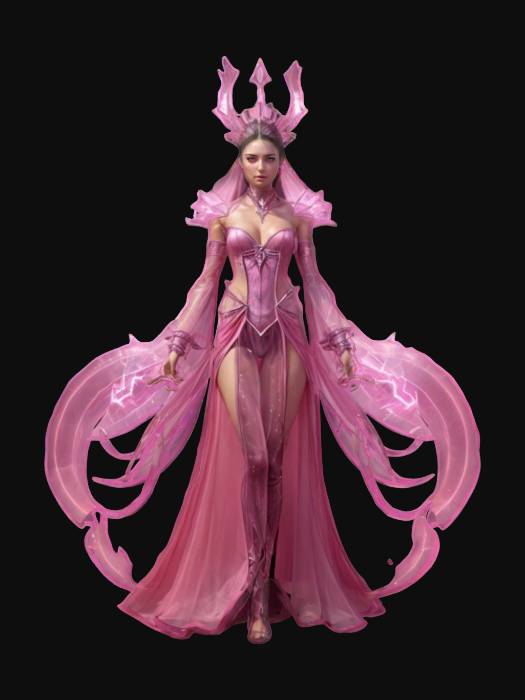
미적 점수 (1~10점): 7